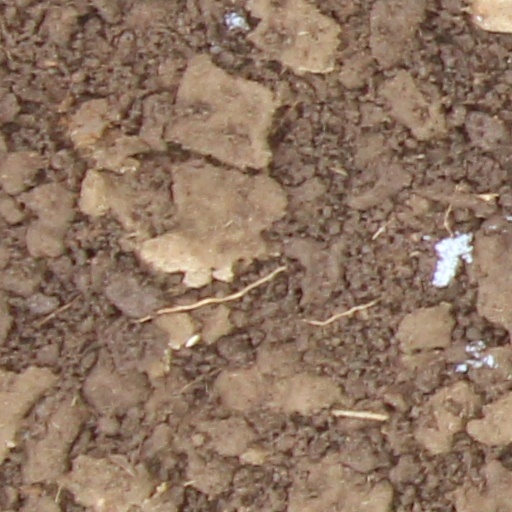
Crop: wheat